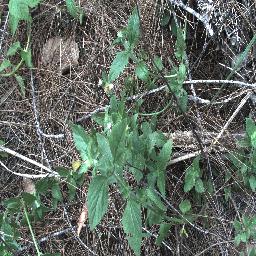
Label: siam_weed